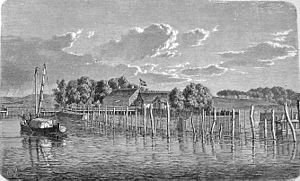
Frisenvold
Frisenvold Laksegård
Laksegaard ved Frijsenvold, en tidligere hovedgård i Ørum Sogn, i det tidligere Galten Herred, Randers Amt, nu Favrskov Kommune, Region Midtjylland. Denmark
Frisenvold er en tidligere hovedgård i Ørum Sogn i det tidligere Galten Herred, Randers Amt, nu Randers Kommune, Region Midtjylland. Gården hed tidligere Tordrup Slot og Torupgaard og er kendt tilbage til 1310, hvor den ejedes af Johannes Niclessøn, senere af af Marsk Stigs efterkommere – af hr. Stig Andersen blev den 1342 tilbagekøbt af dennes bror Offe Andersen, dernæst af hr. Anders Offesen, der 1374-1375 solgte det til Valdemar Atterdag, der imidlertid døde, før handlen blev effektueret. Slottet blev nedrevet allerede omkring 1550, og materialerne brugt til opførelsen af Dronningborg Slot og kloster. En hovedbygning var fra 1661, opført af Mogens Friis, der i 1672 fik godset oprettet til baroniet Frisenvold, men det ophævedes allerede i 1683, da hans enke på grund af gæld måtte sælge Frisenvold til kongen; en senere hovedbygning blev opført i begyndelsen af 1800-tallet. Der har været birkeret knyttet til gården til 1819. I 1924 blev det meste af jorden solgt fra og udstykket til 20 statshusmandsbrug